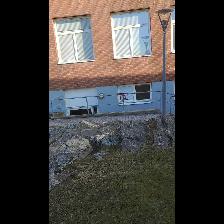
Label: NonHuman